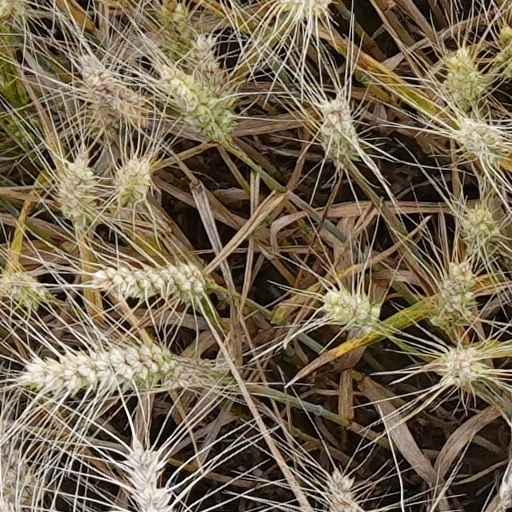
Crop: wheat